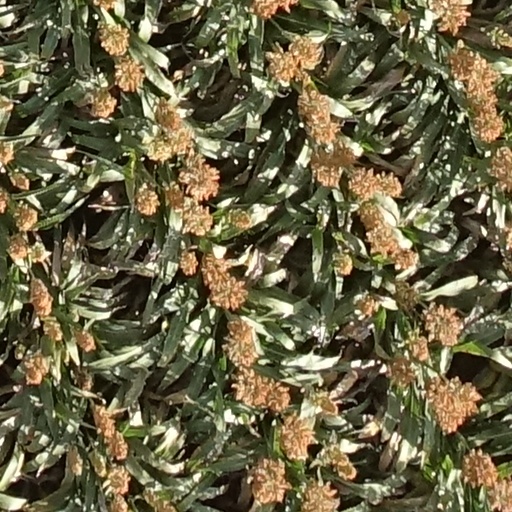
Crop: sorghum